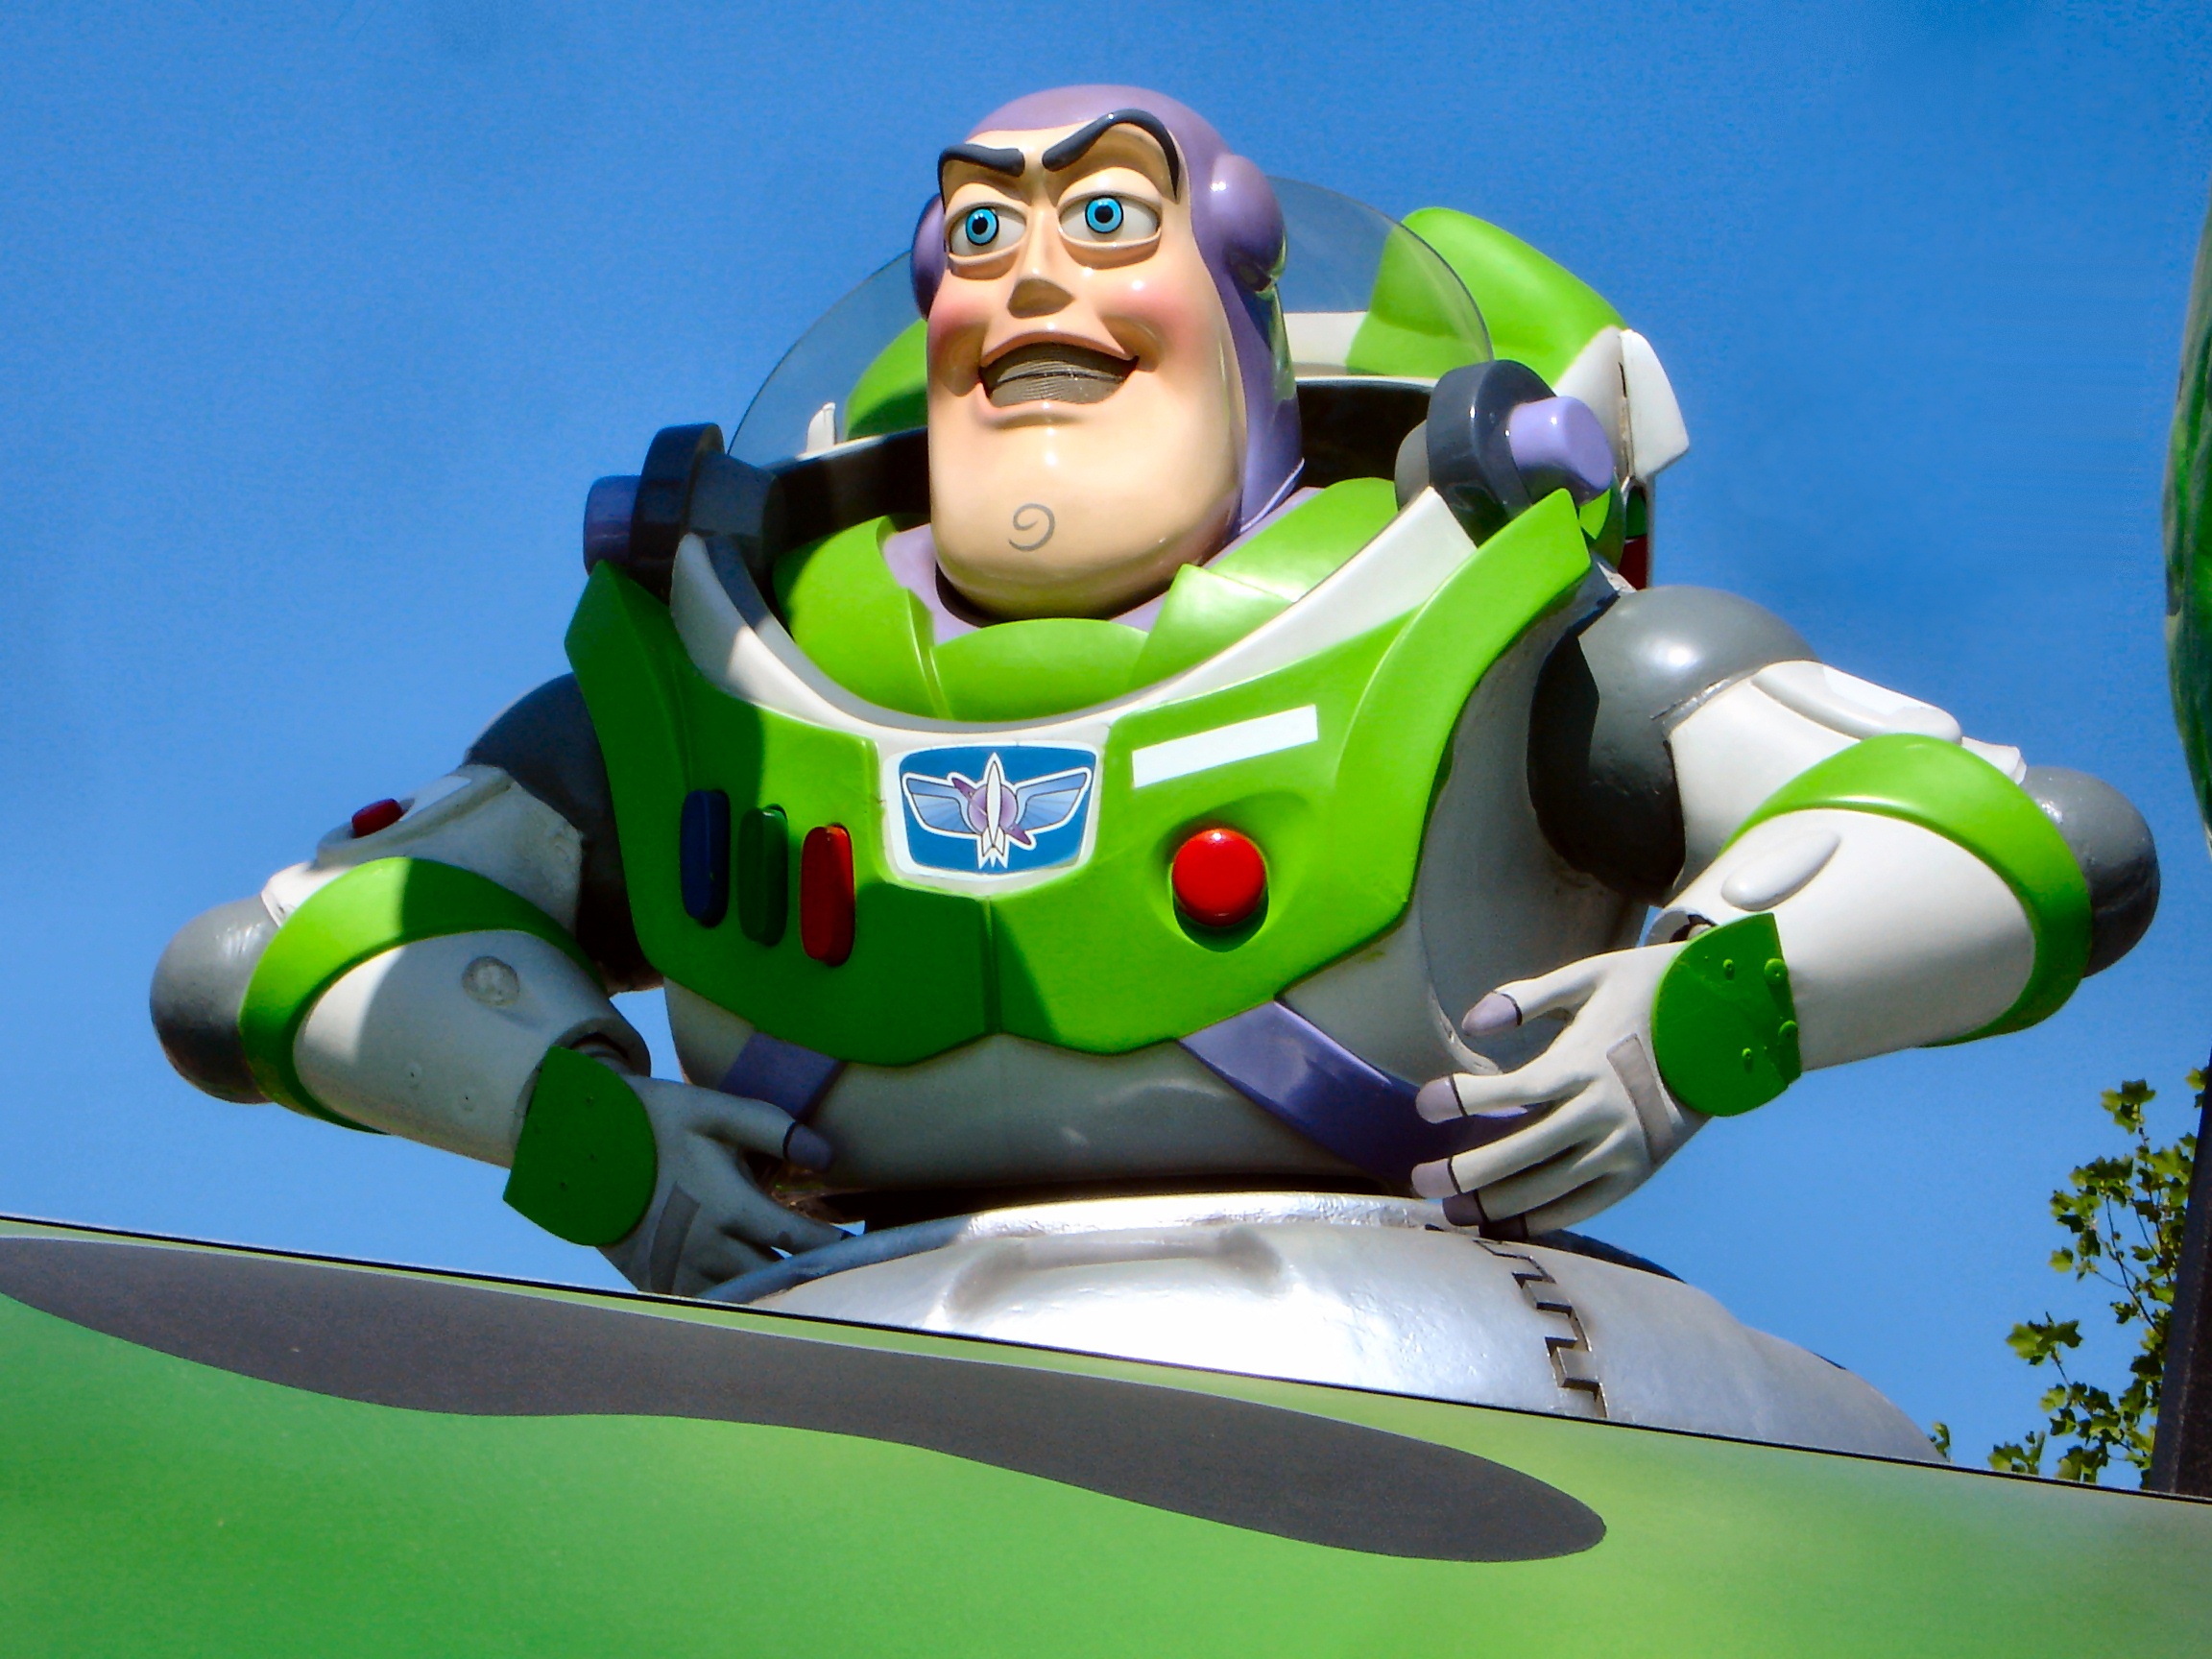
paris, food, toy, parade, toys, disneyland, theme, disneyland paris, buzz lightyear, toy story, disney parade